Jonadab

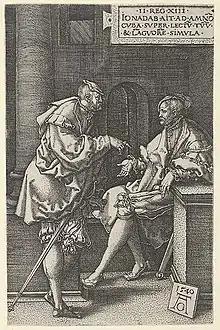
Jonadab (right) with Amnon in a woodcut by Heinrich Aldegrever, 1540.

Jonadab is a figure in the Hebrew Bible, appearing in 2 Samuel 13. He is described in verse 3 as the son of Shimeah, who was the brother of David, making Jonadab a cousin to Amnon as well as his friend. He is called "very wise" ("ḥākām mĕ'ōd"), usually translated as "very shrewd" (NIV) or "very crafty" (ESV).